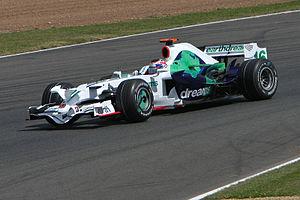
La Honda RA108 est la monoplace de l'écurie Honda Racing F1 Team lors de la saison 2008 de Formule 1. Elle est pilotée par le Brésilien Rubens Barrichello et par le Britannique Jenson Button et les pilotes d'essais sont Mike Conway, Luca Filippi et Alexander Wurz.